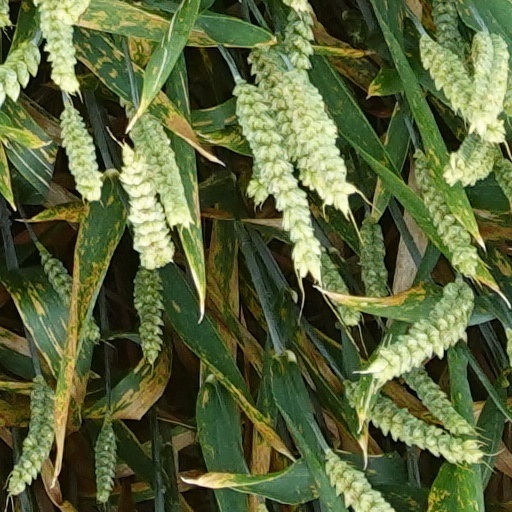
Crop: wheat